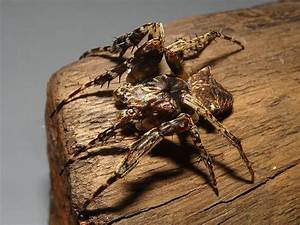
Label: spider